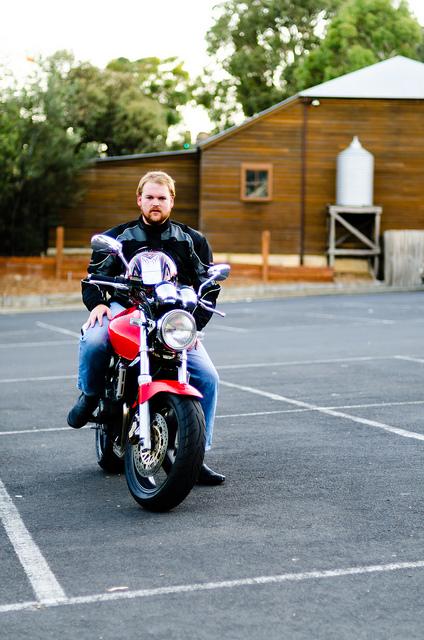
A man wearing jeans sitting on a parked motorcycle.